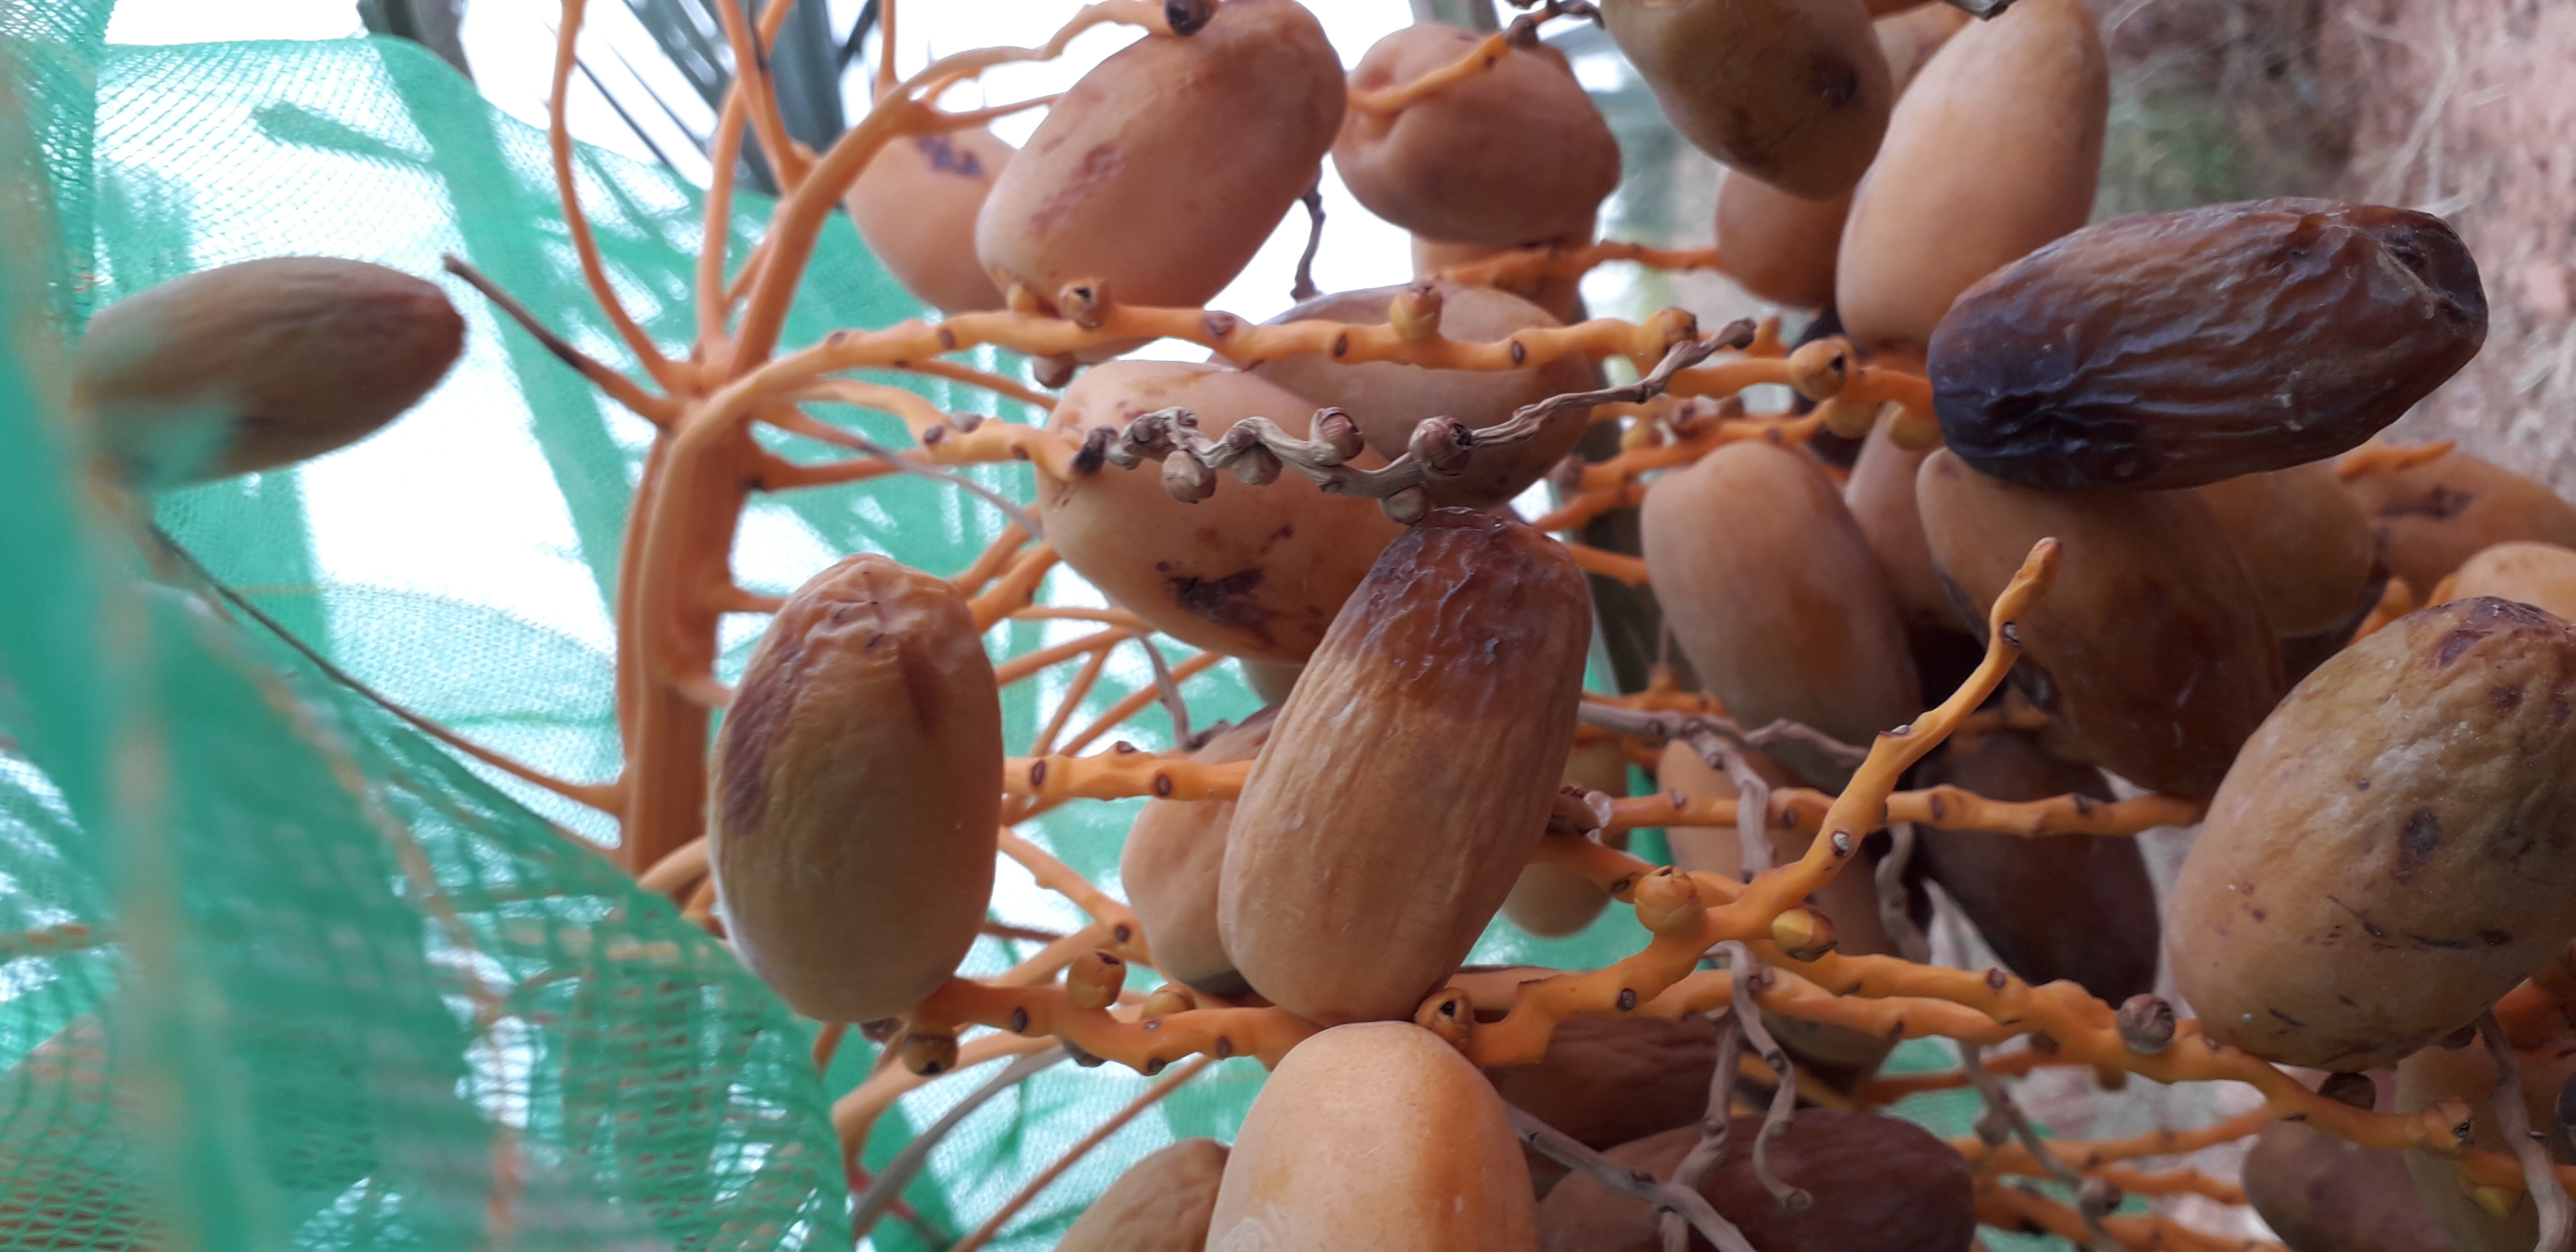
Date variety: Boumajhoul